Face tattoo

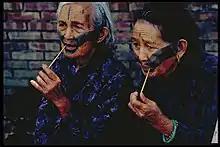
Two elder Atayal women with facial tattoos as a symbol of maturity

In Taiwan, facial tattoos of the Atayal people are called "ptasan"; they are used to demonstrate that an adult man can protect his homeland, and that an adult woman is qualified to weave cloth and perform housekeeping.